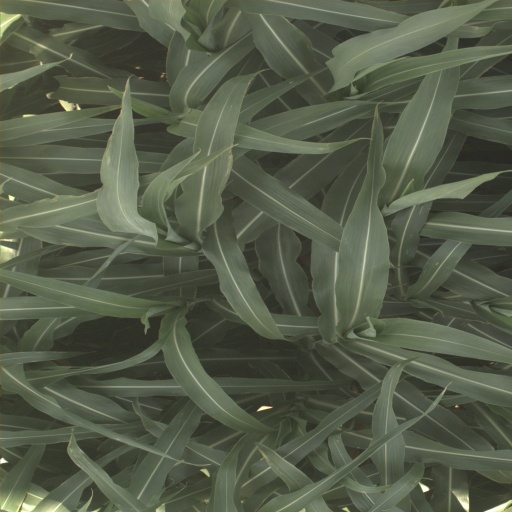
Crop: sorghum